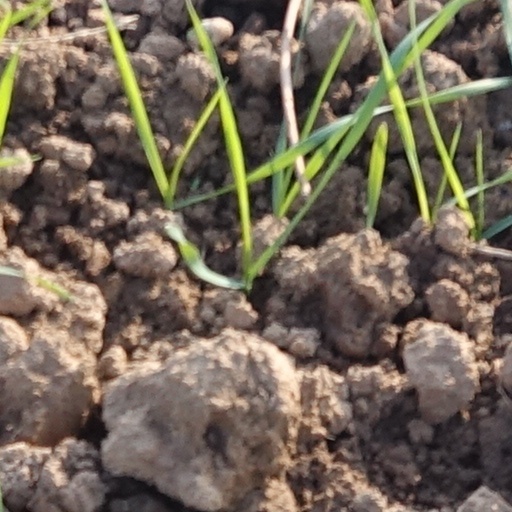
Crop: wheat